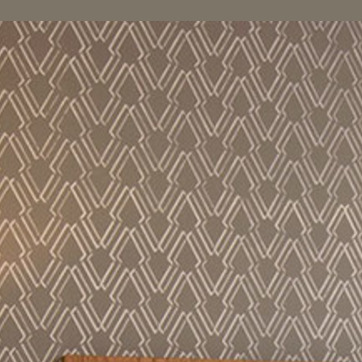
Material: wallpaper